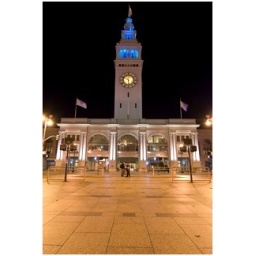
Ferry building in blue for World Diabetes Day. Photo: Mark Yarchoan